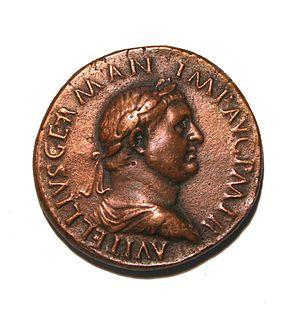
Le sesterce était une monnaie romaine en usage pendant les deux derniers siècles de la république romaine sous la forme d'une monnaie d'argent sous-multiple du denier. Il remplace l'as comme une unité de compte au milieu du IIᵉ siècle av. J.-C. La réforme monétaire d'Auguste le remplace par une pièce en orichalque, qui a cours sous le Haut Empire.